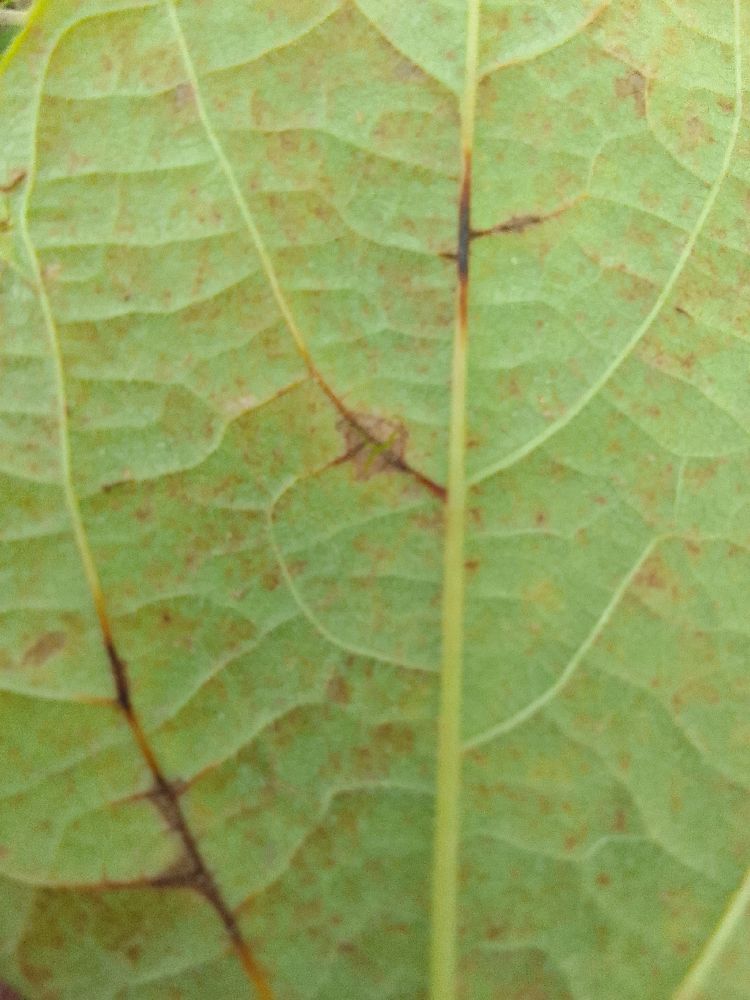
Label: anthracnose